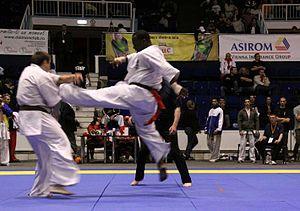
Charley QUINOL aux championnats d'Europe en 2010 en Roumanie
Charley Quinol est un karatéka spécialiste du style kyokushin, né le 6 mai 1977 à Pointe-à-Pitre en Guadeloupe. Il mesure 1,83 m pour 130 kg et est médaillé de bronze aux championnats du monde KWF Kyokushinkai à Tokyo au Japon, trois fois champion d'Europe KWF, quintuple champion de France.